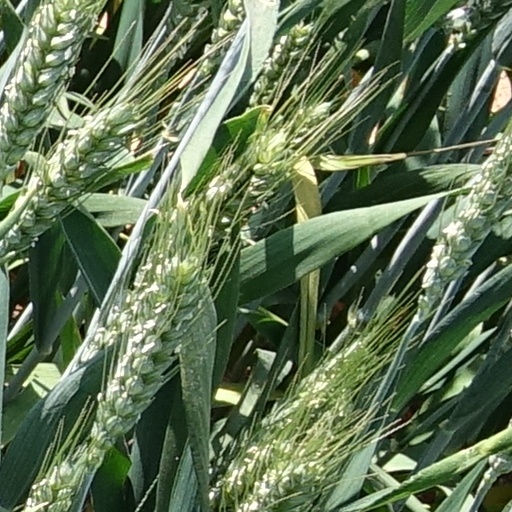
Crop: wheat